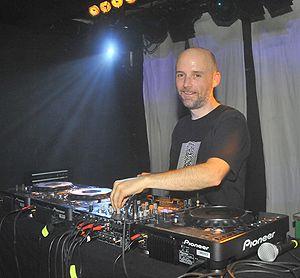
Les NRJ Music Awards 2001 ont lieu le 20 janvier 2001 à Cannes.